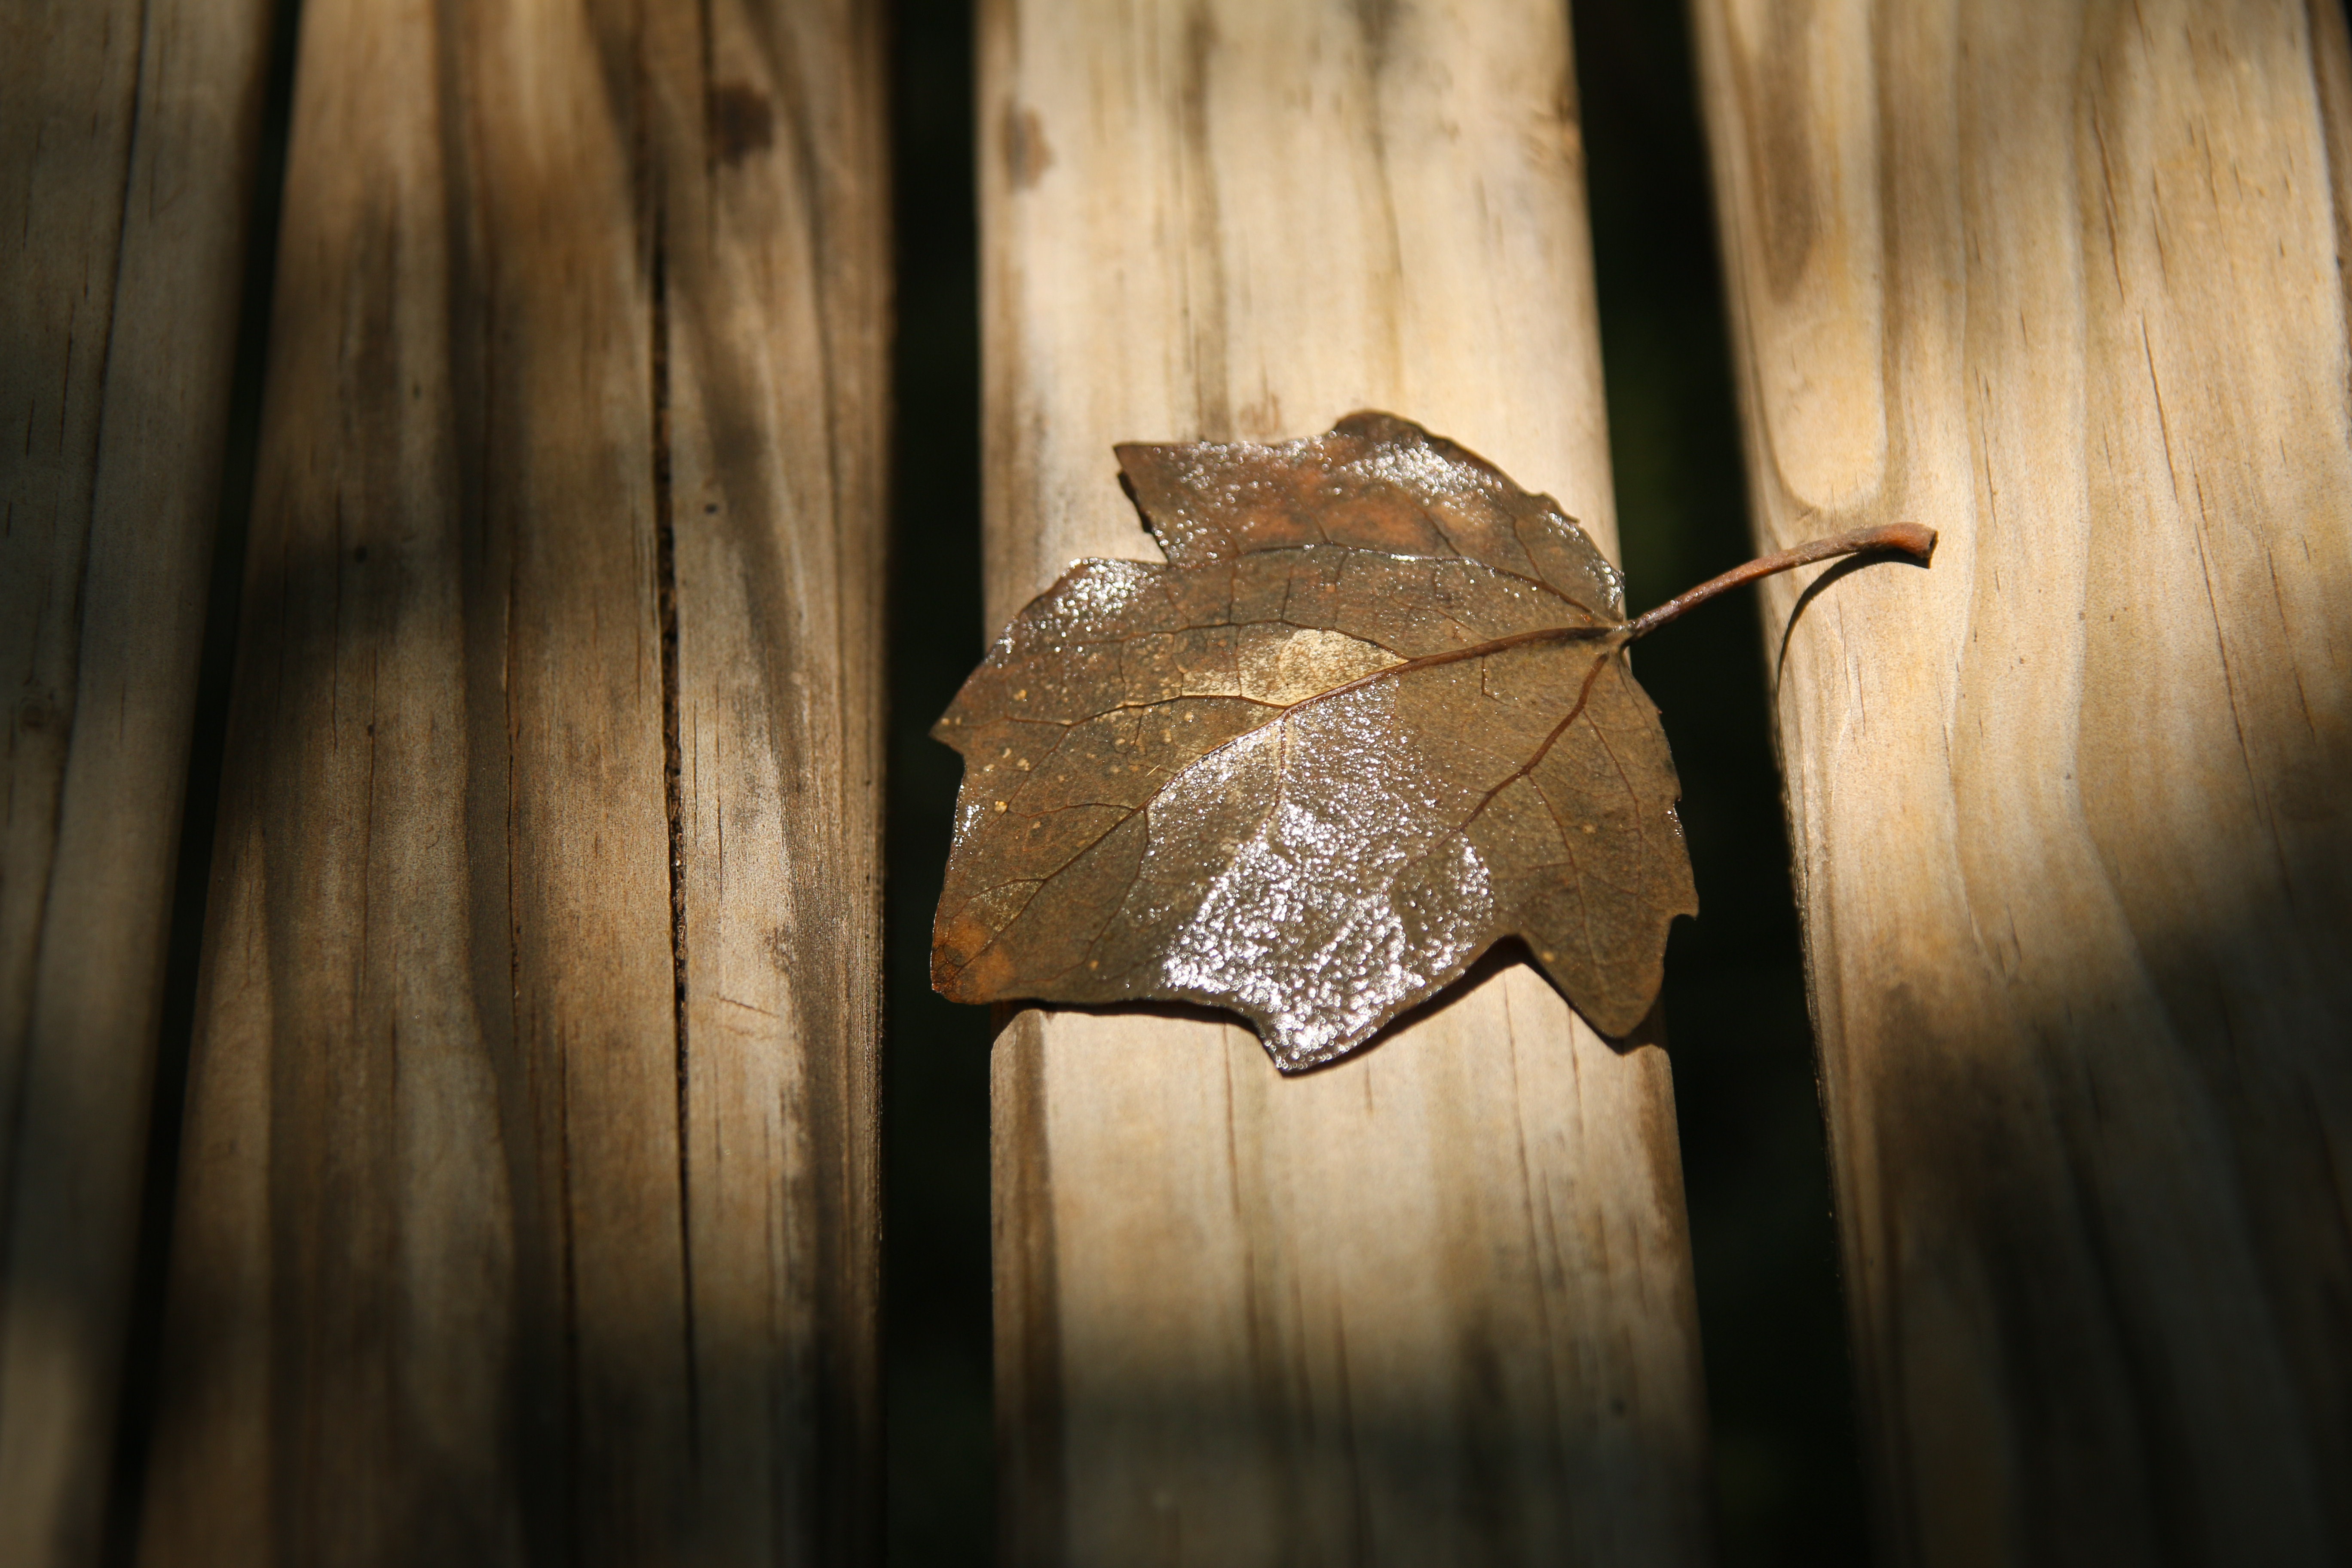
branch, light, wood, sunlight, leaf, reflection, darkness, lumber, lighting, dry leaf, maple leaf, close up, hardwood, timber, shiny, autumn leaf, macro photography, softwood, wooden planks